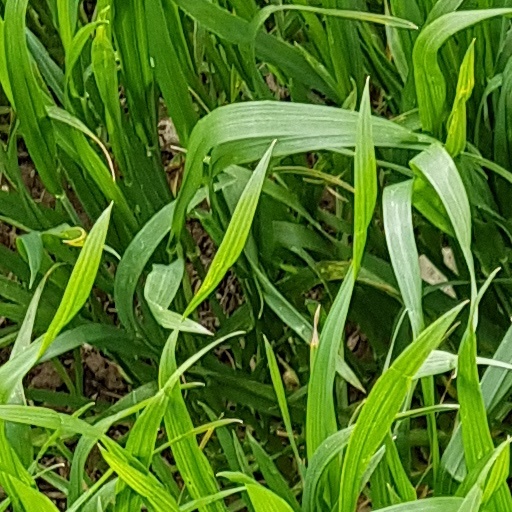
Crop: wheat